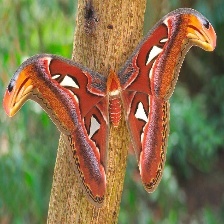
Species: ATLAS MOTH